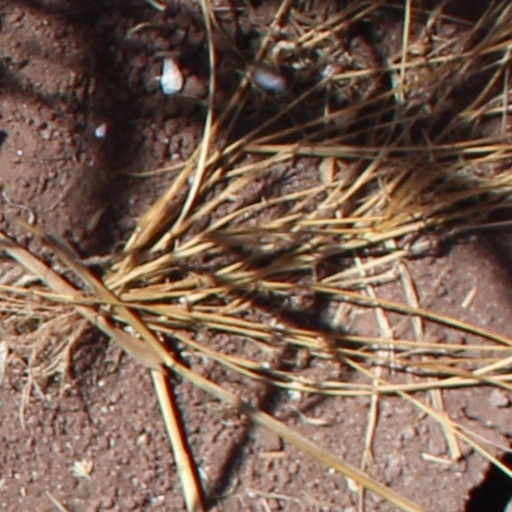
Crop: wheat